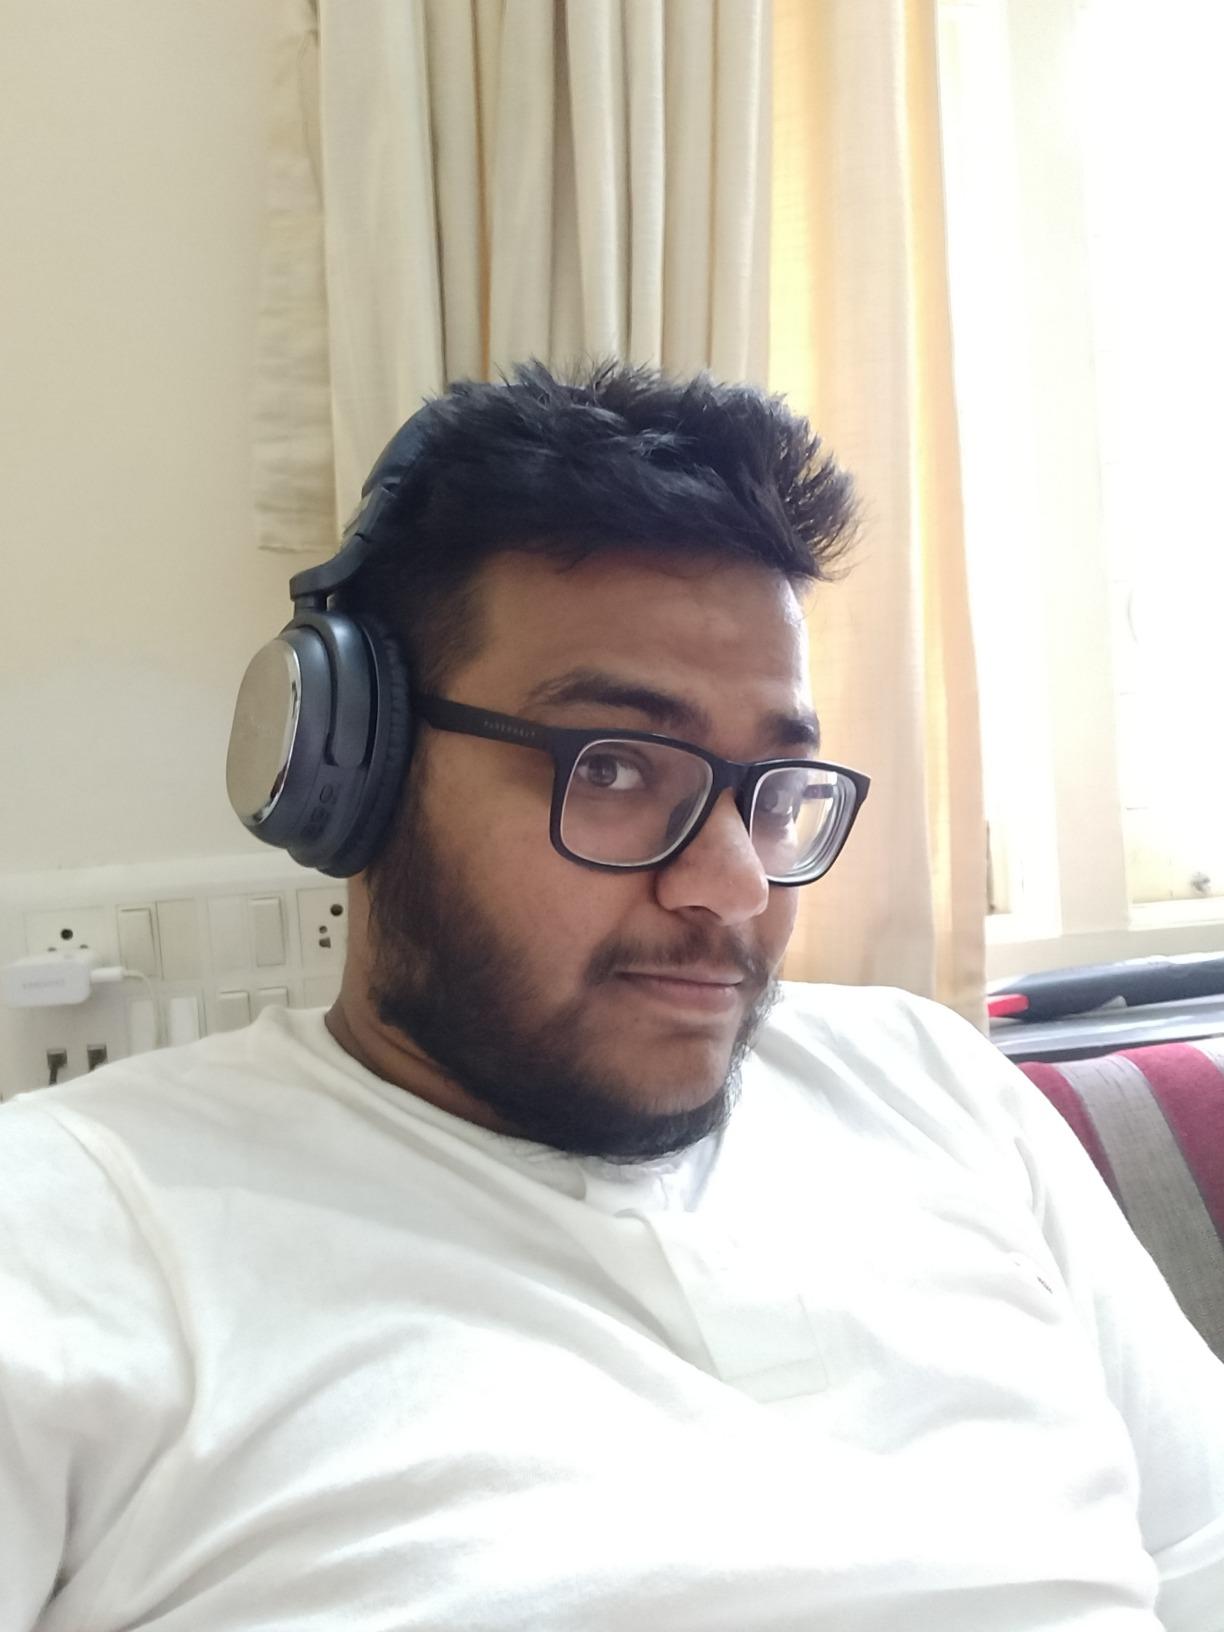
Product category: headphones
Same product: yes